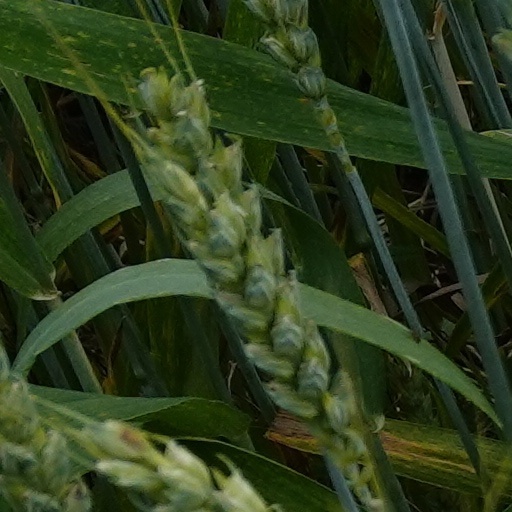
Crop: wheat